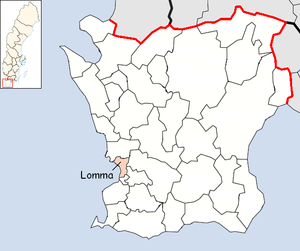
La commune de Lomma est une commune suédoise du comté de Skåne. 22 946 personnes y vivent. Son chef-lieu se situe à Lomma.